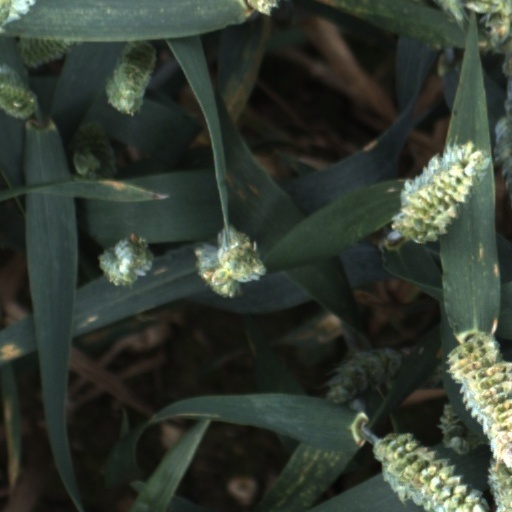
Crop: wheat